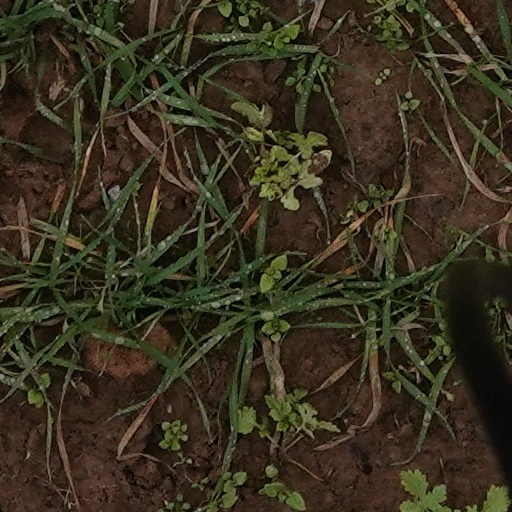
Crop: wheat